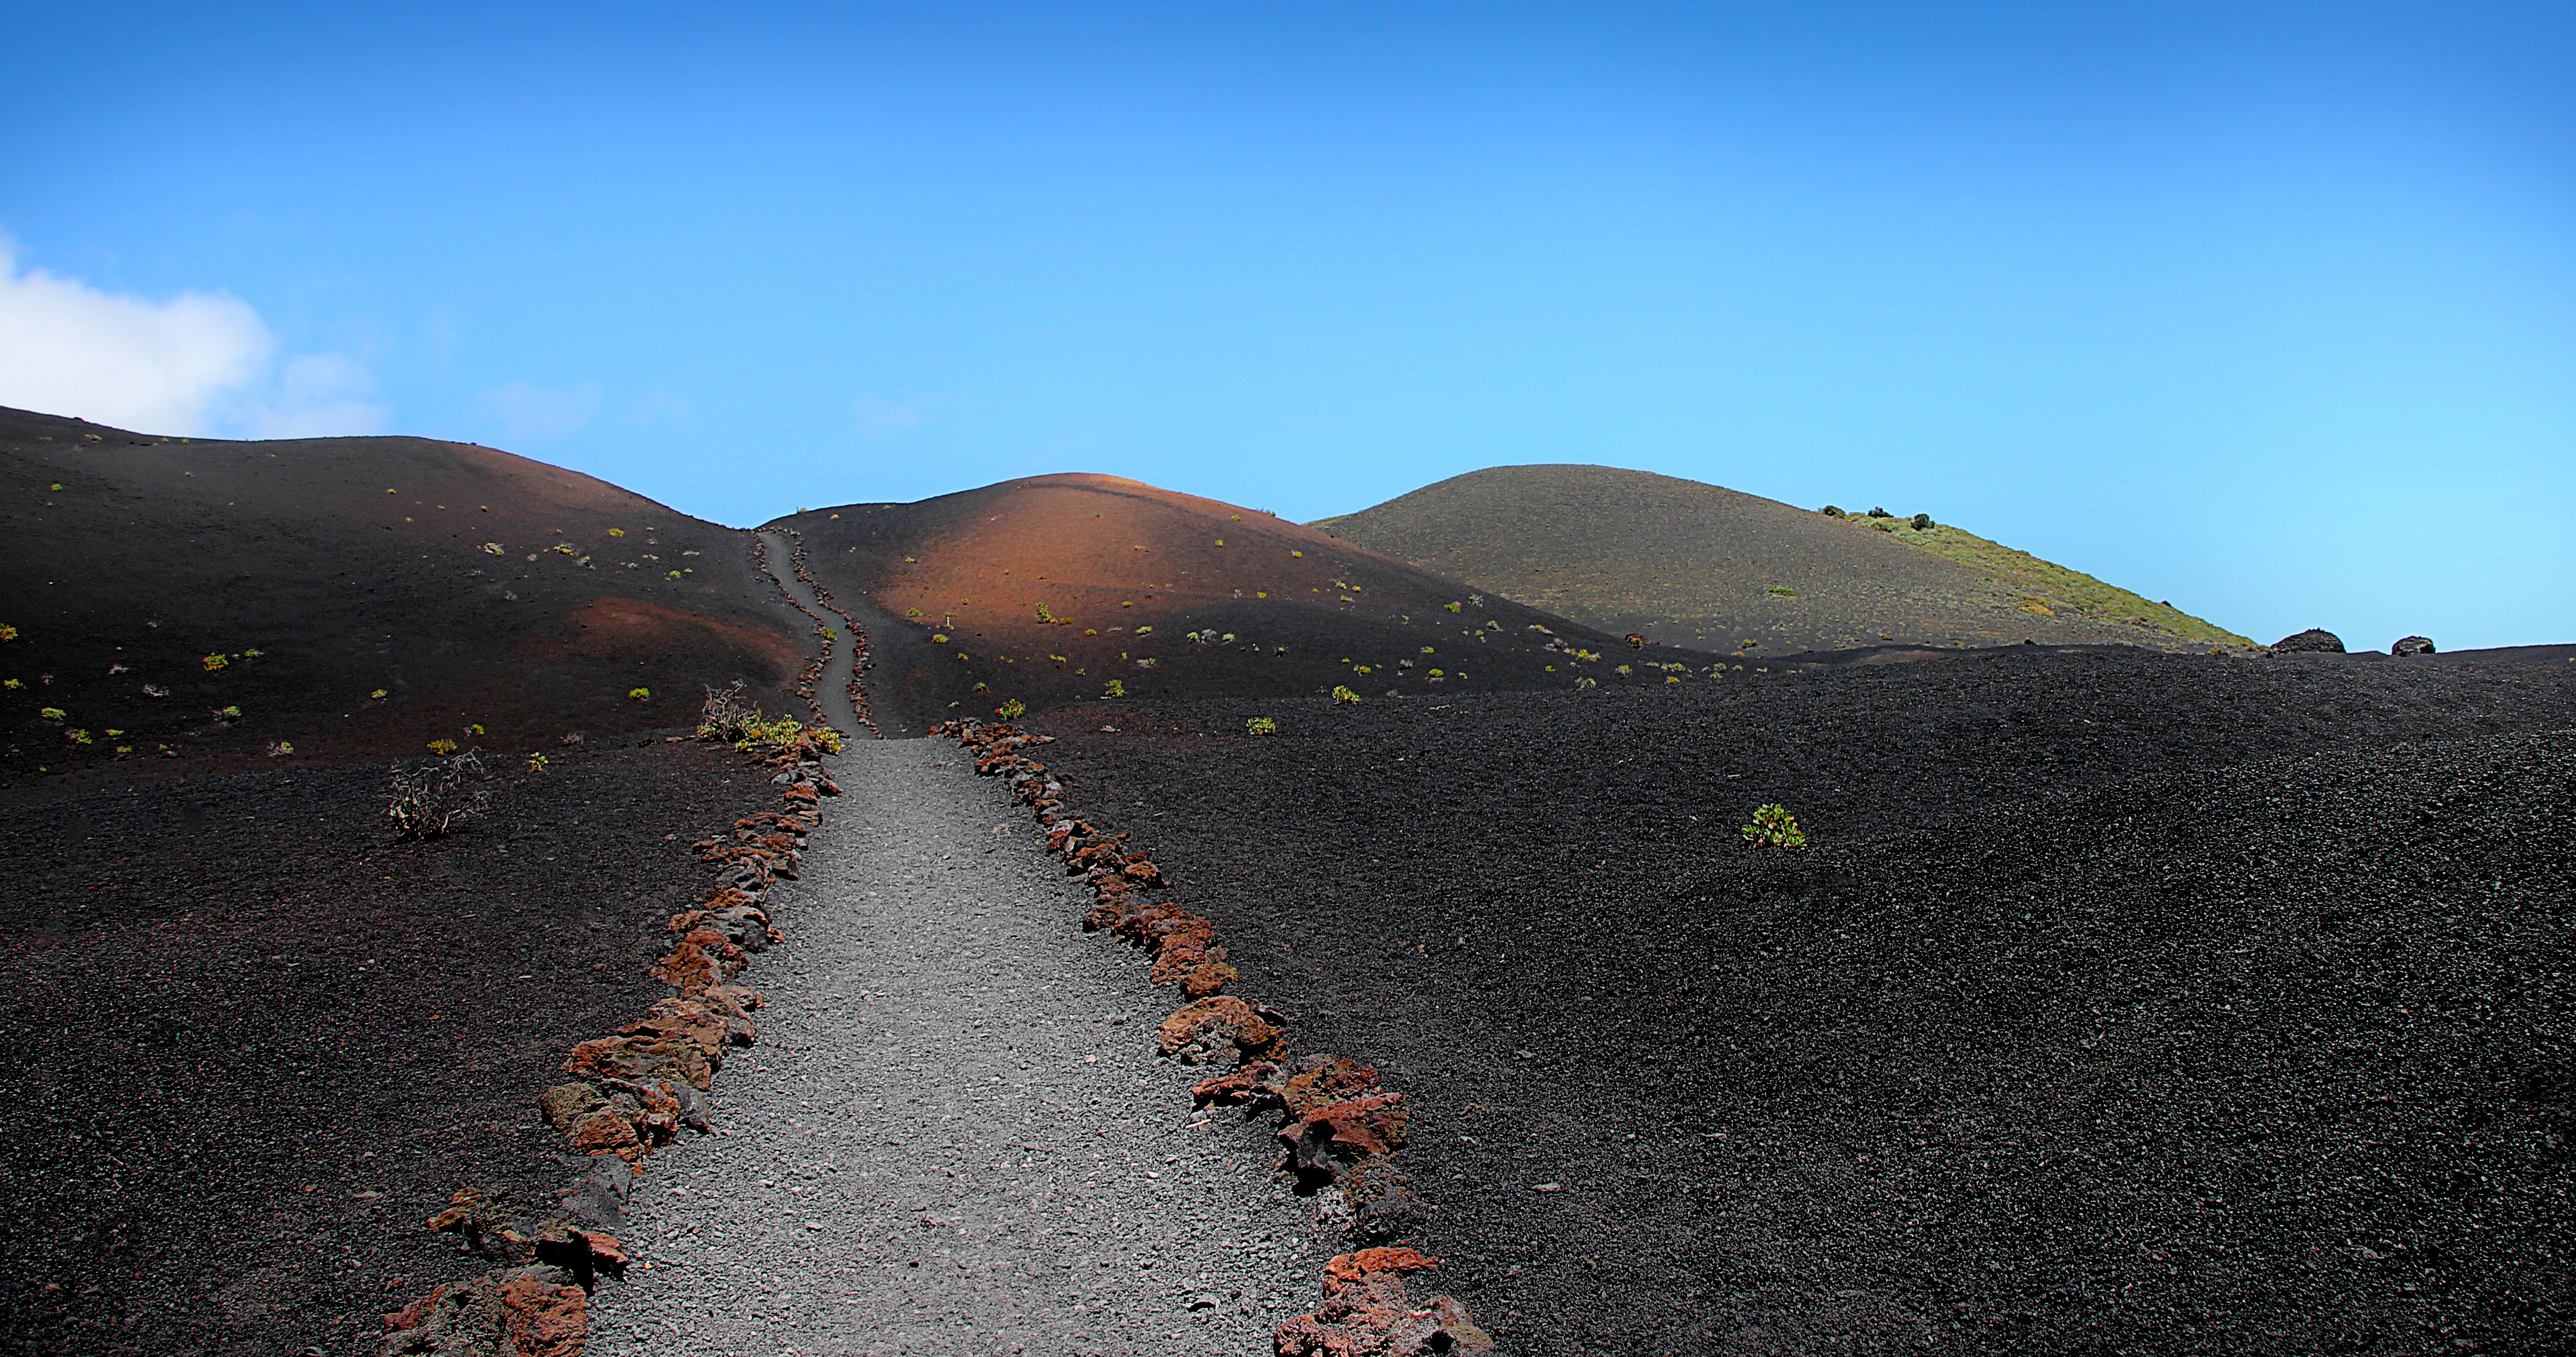
landscape, sea, coast, nature, rock, horizon, mountain, sky, road, sunlight, morning, hill, valley, mountain range, dry, volcano, tourism, terrain, ridge, summit, bizarre, away, volcanic, canary islands, landform, la palma, lunar landscape, lava fields, volcanic landscape, lava field, mountainous landforms